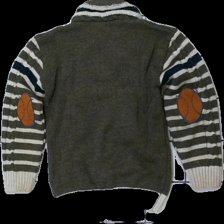
View: back
Type: Sweater
Category: Children
Brand: Missing
Colors: Brown, Beige
Material: 100% acrylic
Pattern: Striped
Cut: Regular
Season: All
Stains: Major
Damage: fläckar armar
Damage location: bottom right
Damage 2: fläckar armar
Damage 2 location: bottom left
Price range: <50
Recommended usage: Export
Description: stickad tjocktröja med ränder på armarna och fläckar längst ner vid händerna